Liza Wang

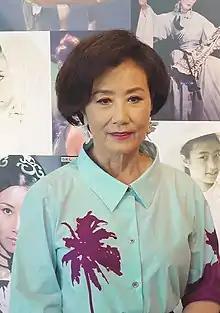
Wang attending an exhibition on her Cantonese Opera career at the Hong Kong Polytechnic University in April 2021.

Elizabeth "Liza" Wang Ming-chun (born 28 August 1947), is a Hong Kong diva, actress and MC. She is a personality in Chinese-speaking communities. She has been nicknamed "The Big Sister" in the Hong Kong entertainment circle. Wang was a delegate in the National People's Congress from 1988 to 1997, and she is a member of the Chinese People's Political Consultative Conference.